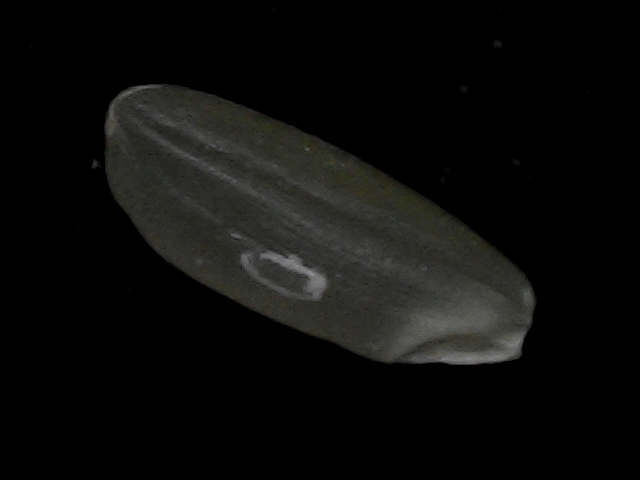
Rice variety: BD95